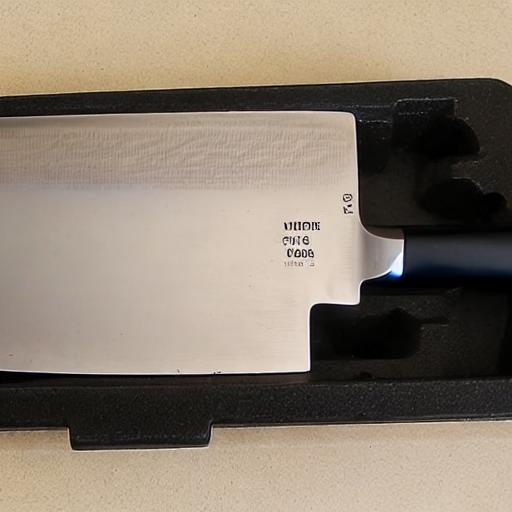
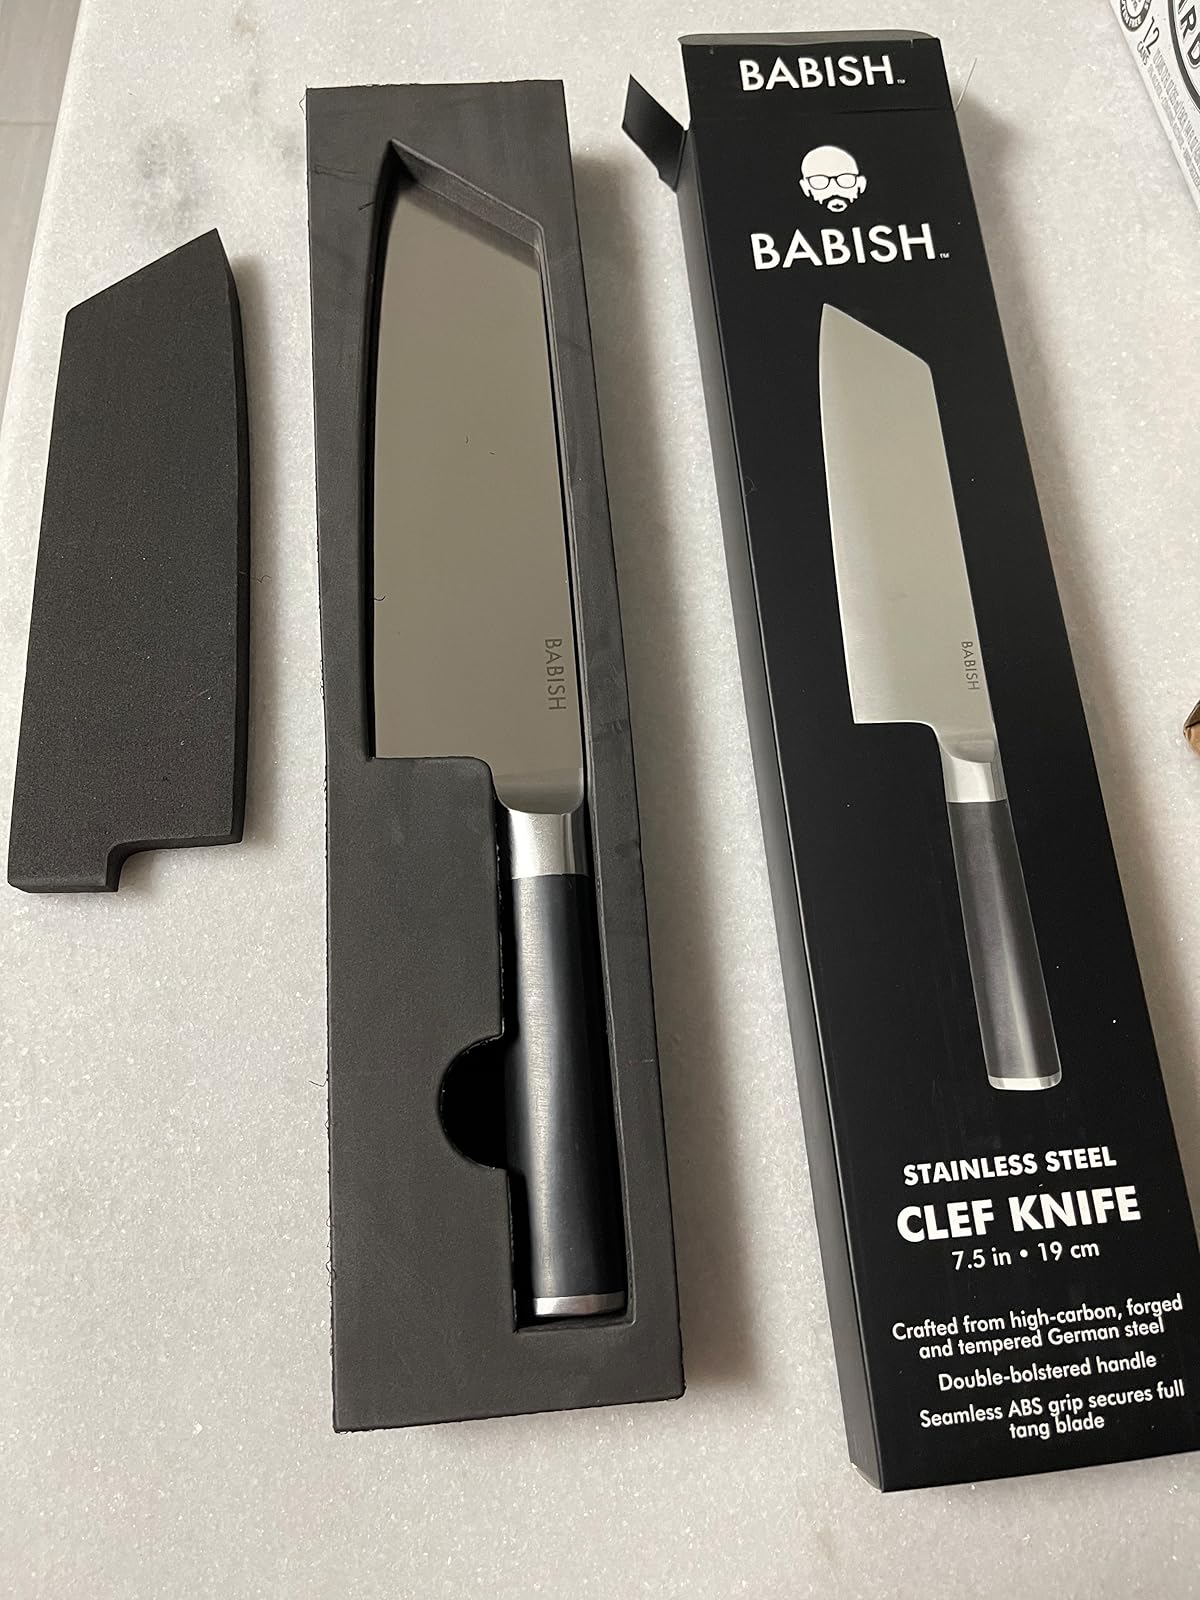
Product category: items_knife
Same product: no